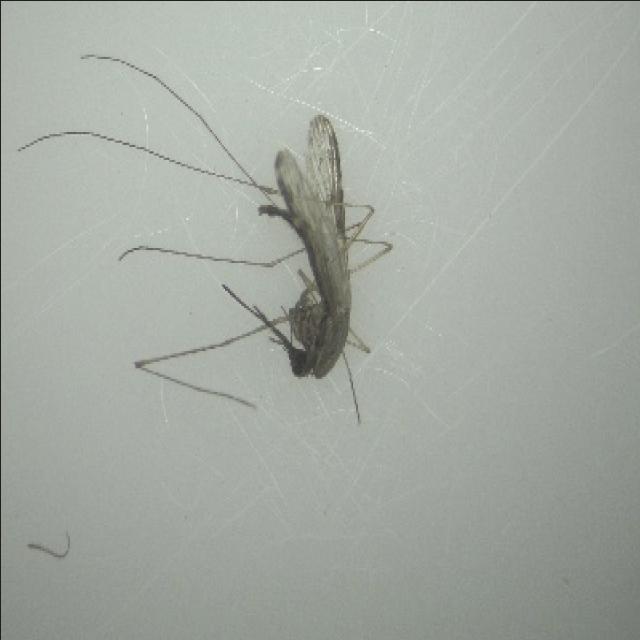
Species: anopheles_sinensis